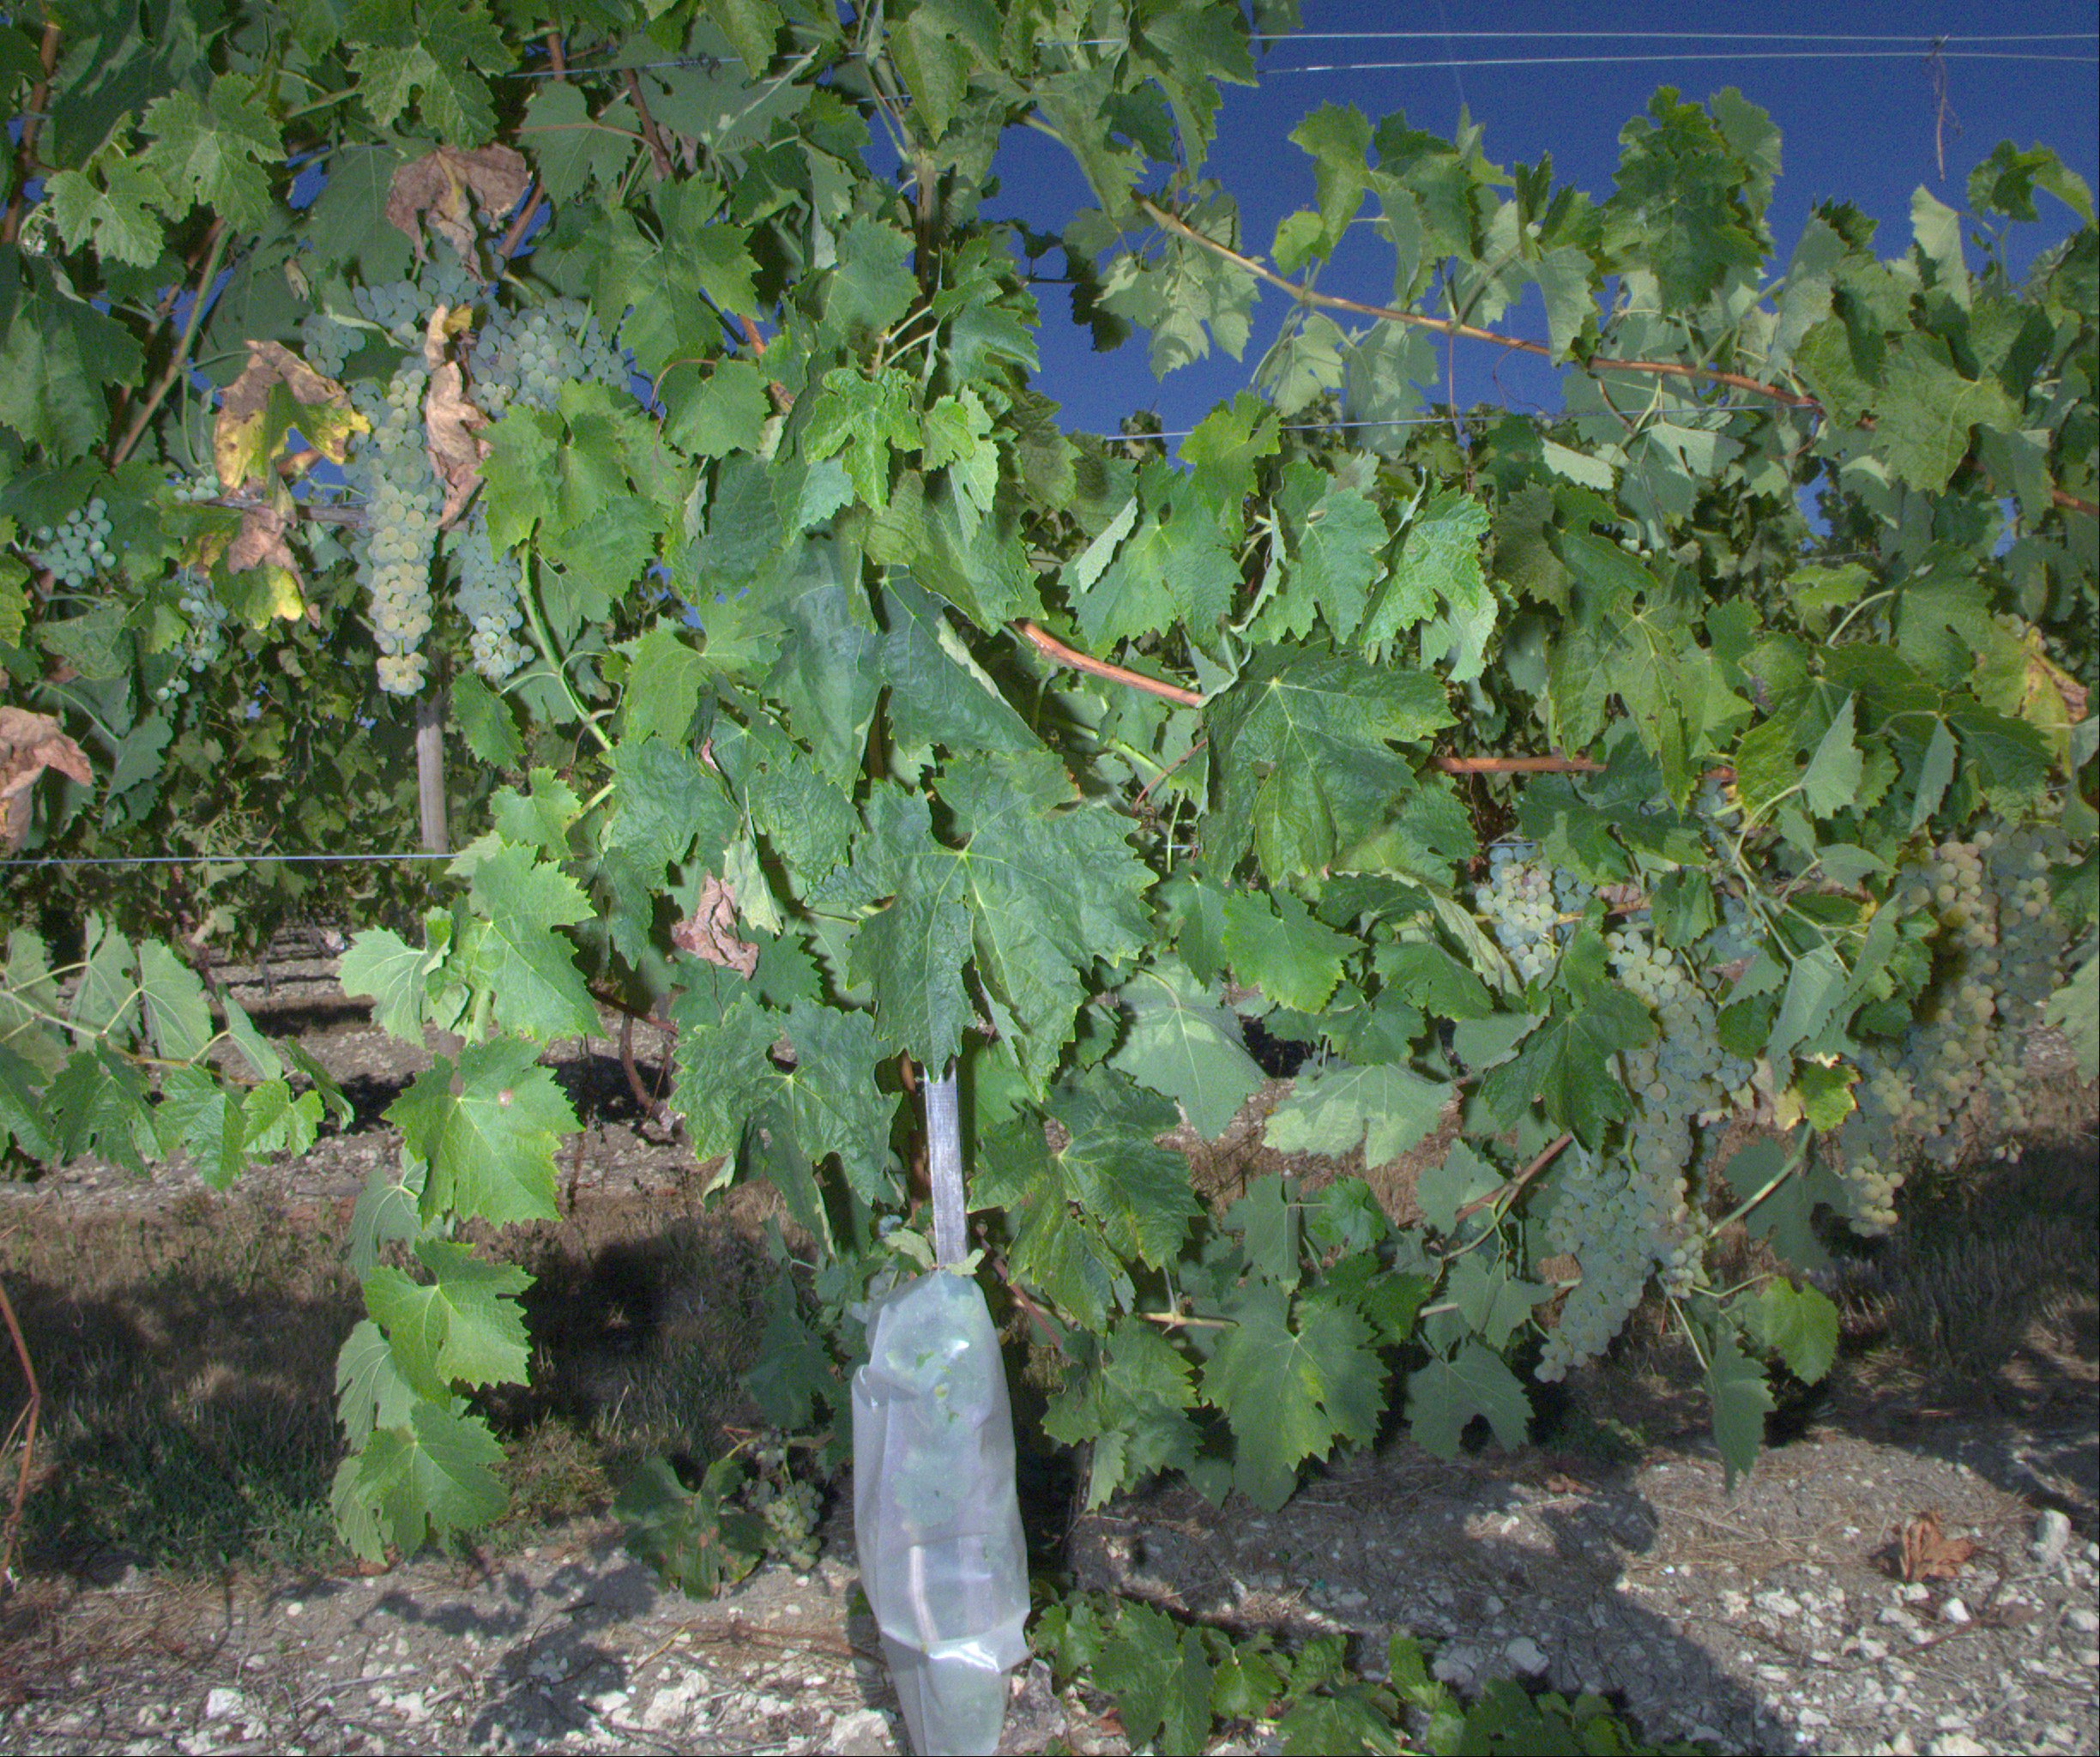
Grape variety: ugni-blanc
Disease: confounding disease (conf)